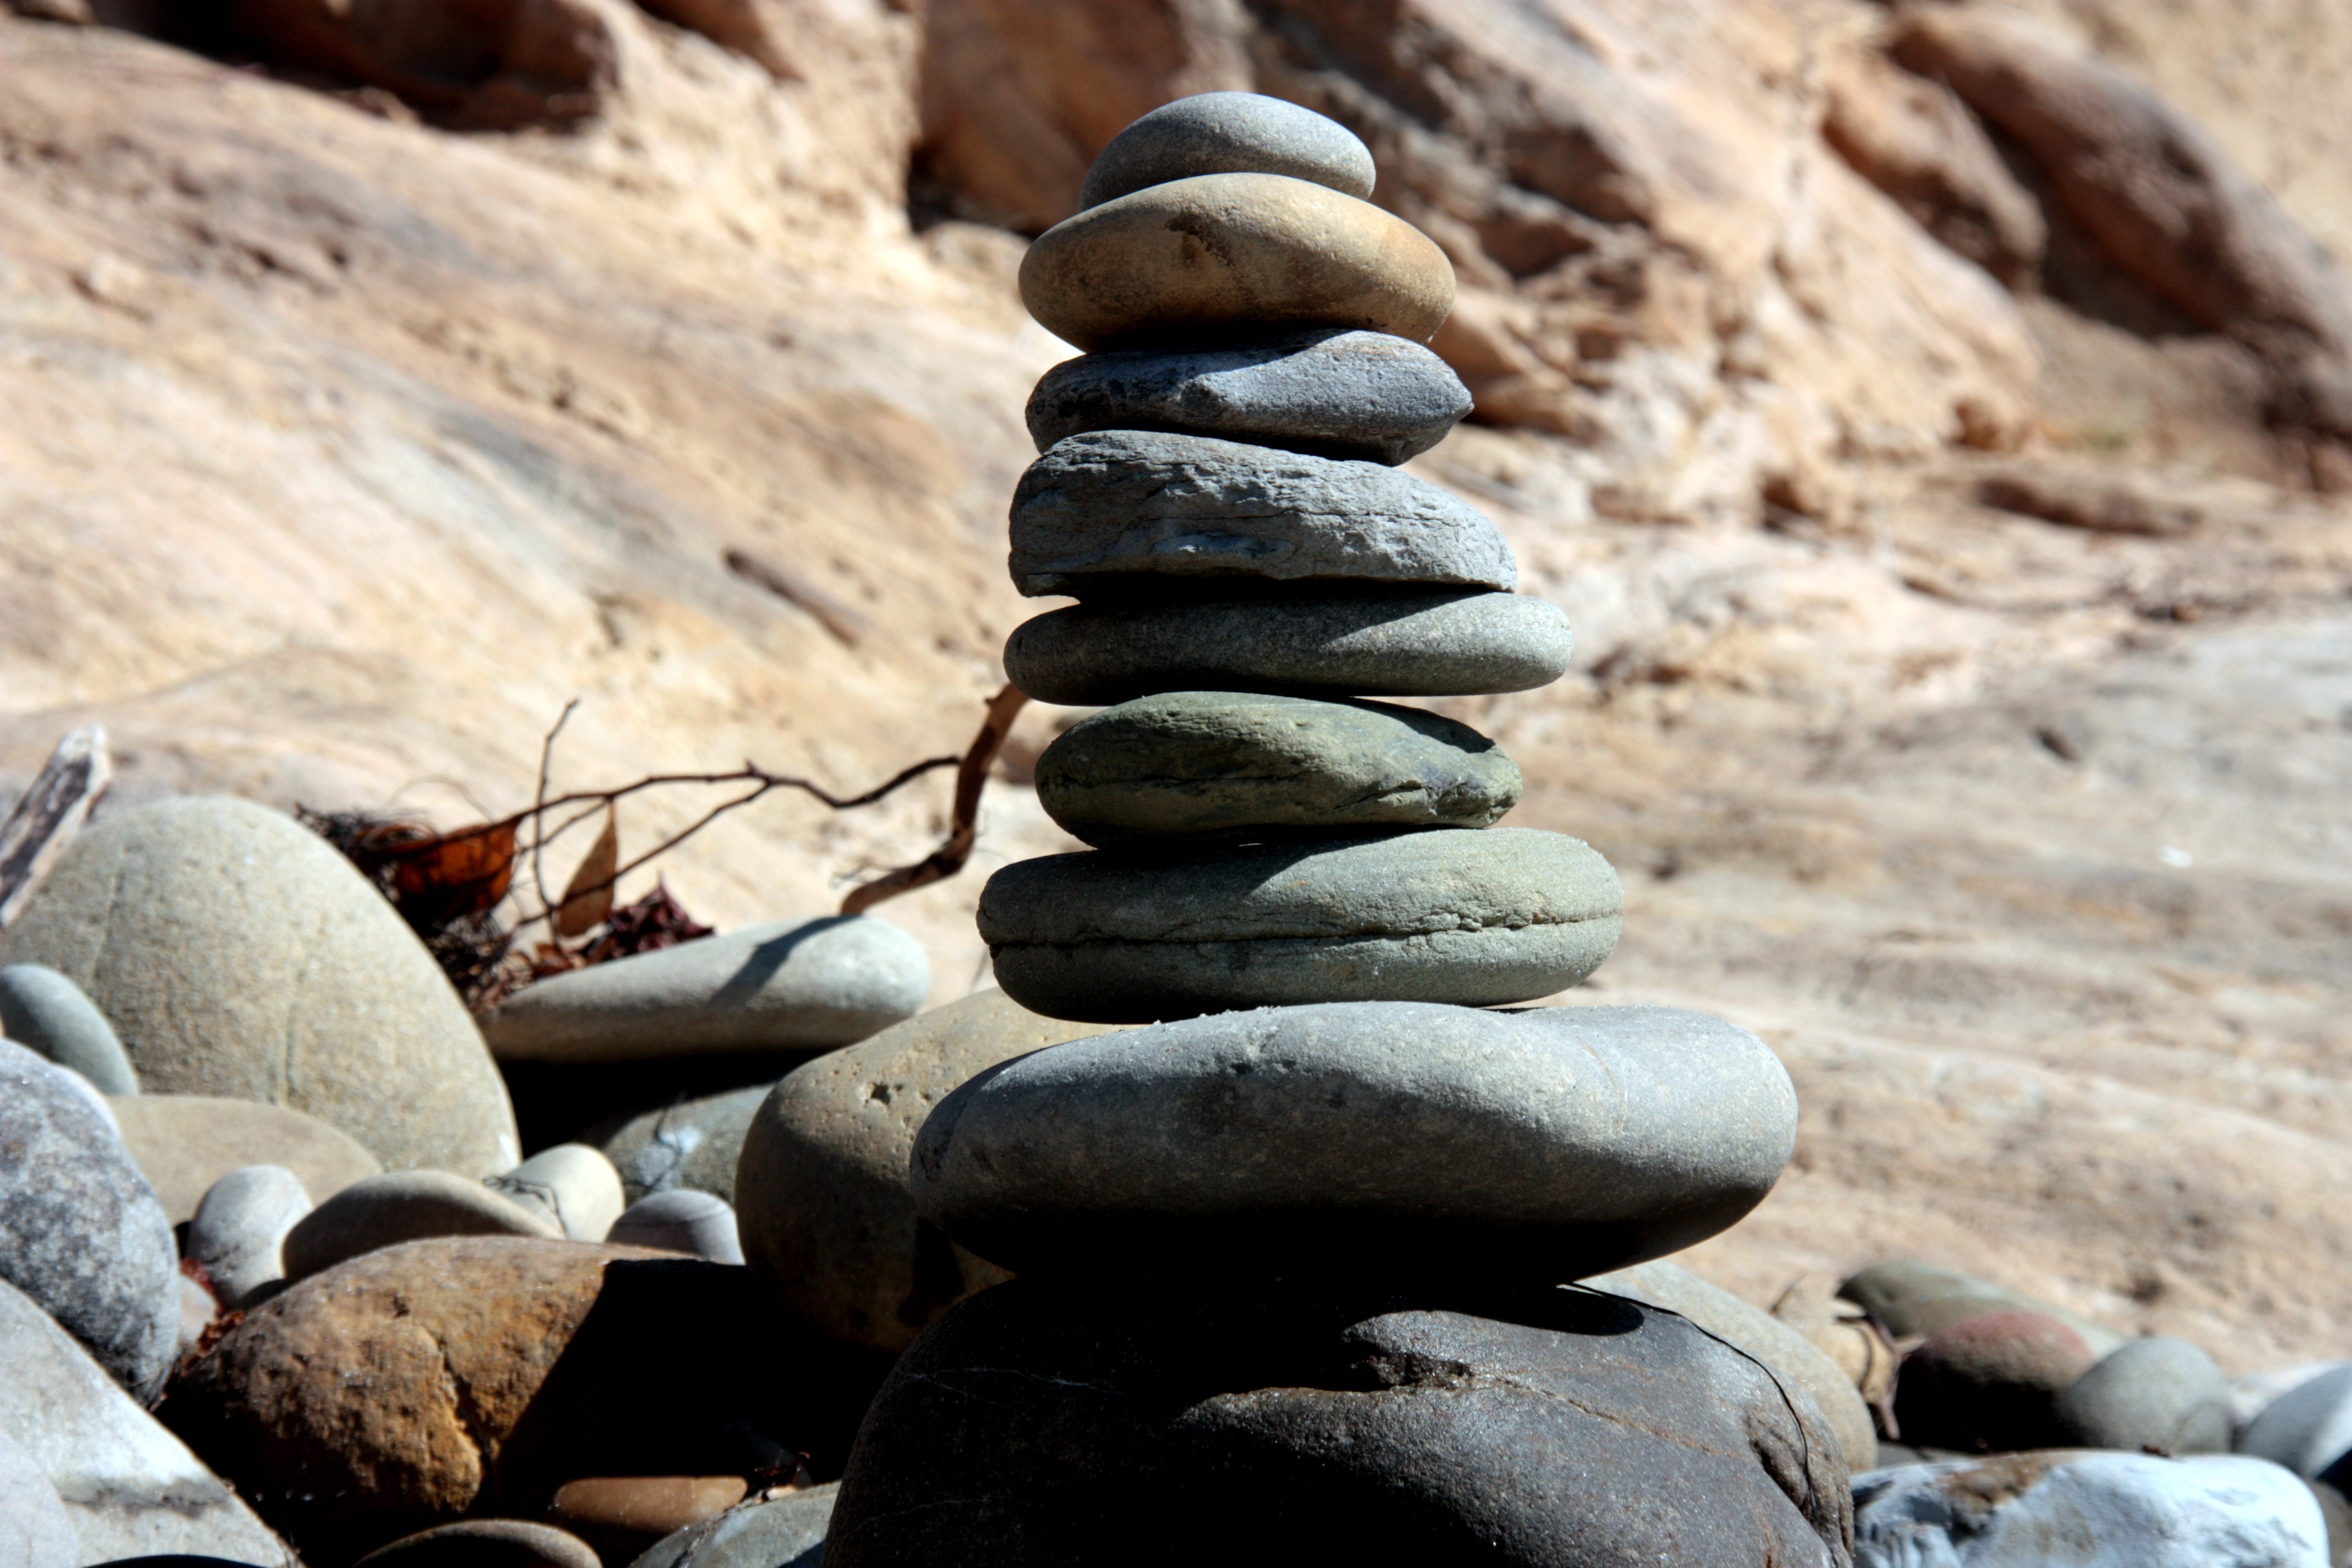
nature, sand, rock, wood, pebble, material, geology, temple, boulder, the stones, the balance sheet